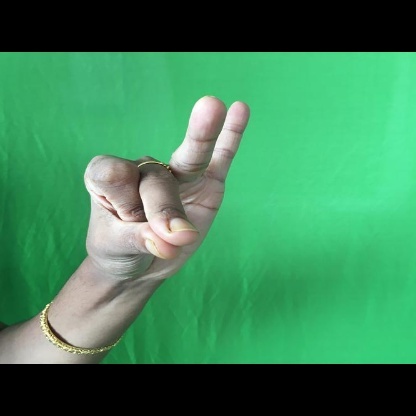
Mudra: Bramaram